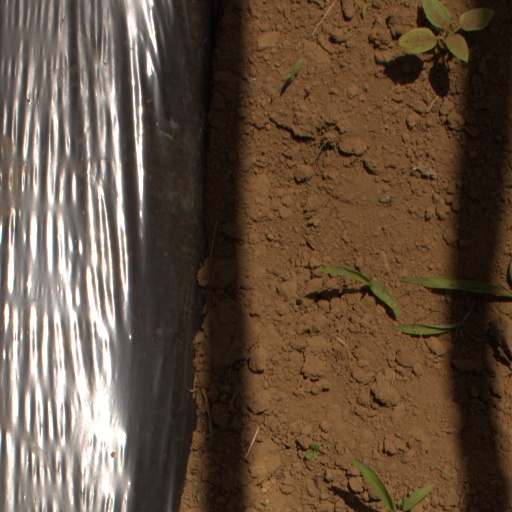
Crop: Jerusalem artichoke